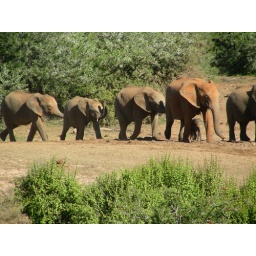
The elephants would cake themselves in mud to help keep cool in the heat.